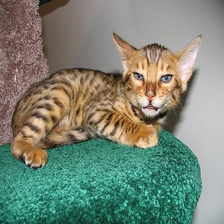
Species: cat
Breed: Bengal